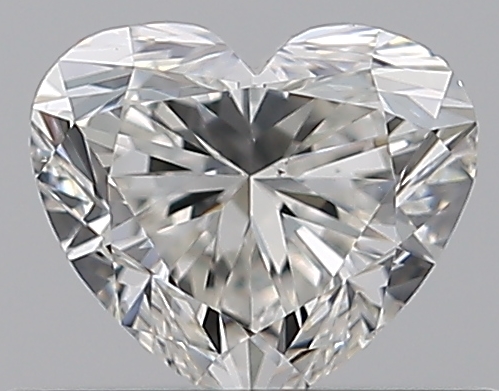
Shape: heart
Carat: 0.5
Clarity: VS2
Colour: I
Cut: VG
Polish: EX
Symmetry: VG
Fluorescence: M
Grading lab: GIA
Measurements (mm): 4.67 x 5.3 x 3.25